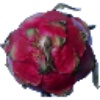
Label: red_pitahaya